Wistman's Wood

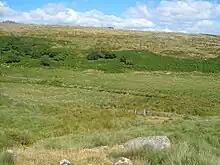
The southern part of Wistman's Wood, with Littaford Tor behind

The wood lies at an altitude of in the valley of the West Dart River near Two Bridges, at grid reference SX612772.